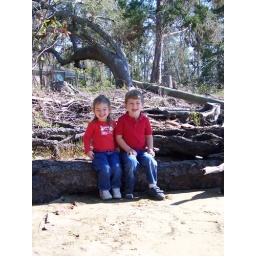
Clowning down by the water at home